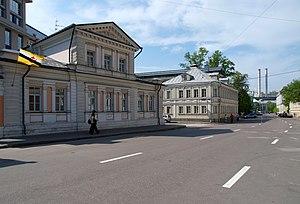
Ceci est une liste des représentations diplomatiques en Russie. En tant que plus grand pays du monde, membre permanent du Conseil de sécurité des Nations Unies, puissance régionale en Europe et en Asie et principal État successeur de l'Union soviétique, la Fédération de Russie accueille une importante communauté diplomatique dans sa capitale, Moscou. Moscou abrite 148 ambassades, de nombreux pays ont également des consulats généraux et des consulats dans tout le pays.